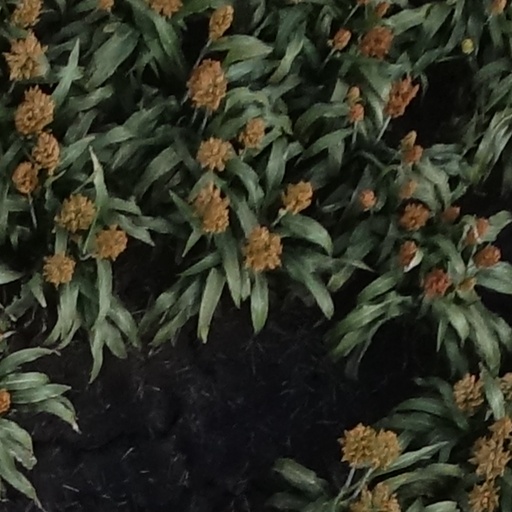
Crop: sorghum